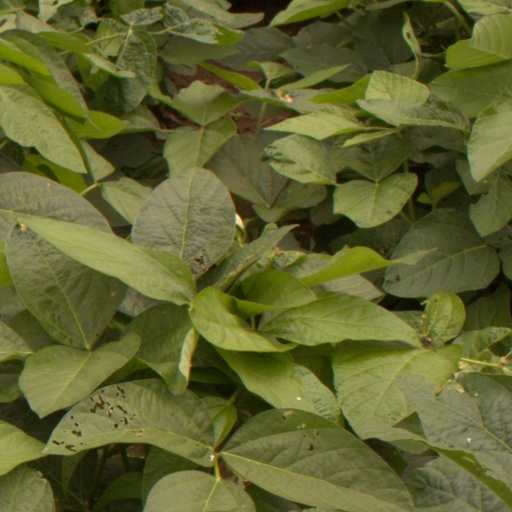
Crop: soybean